Billy Stead

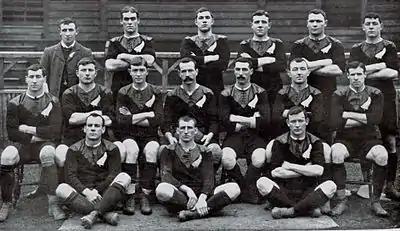
Billy Stead did not play for New Zealand in their fixture against Wales on their 1905–06 tour, and his absence was considered a major factor in New Zealand's loss. Standing on the far left of the back row, he is pictured here posing with the team before the match.

Before the New Zealand squad left Britain, English publisher Henry Leach asked Stead and Gallaher to author a book on rugby tactics and play. They finished the task in under a fortnight and were each paid £50. Entitled "The Complete Rugby Footballer", the book was 322 pages long and included chapters on tactics and play, as well as a summary of rugby's history in New Zealand including the 1905 tour. It was mainly authored by Stead, a bootmaker, with Gallaher contributing most of the diagrams. Gallaher almost certainly made some contributions to the text, including sections on Auckland club rugby, and on forward play. The book showed the All Blacks' tactics and planning to be superior to others of the time, and according to Matt Elliott is "marvellously astute"; it received universal acclaim on its publication. According to a 2011 assessment by ESPN's Graham Jenkins, it "remains one of the most influential books produced in the realms of rugby literature".